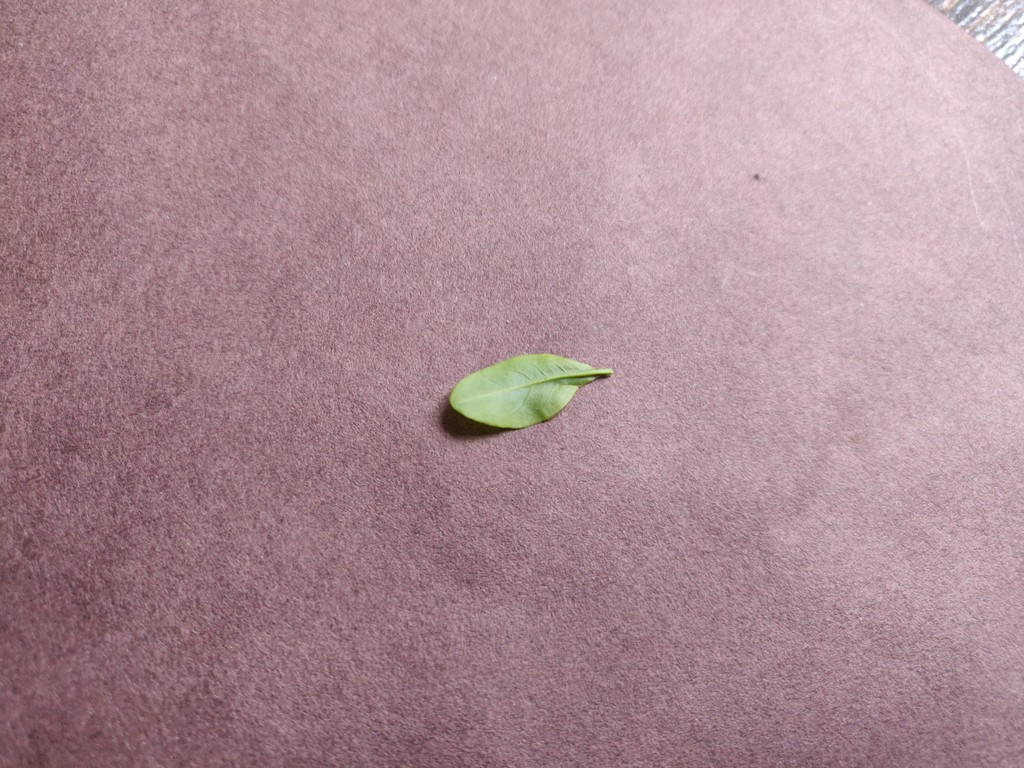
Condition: Healthy
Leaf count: single
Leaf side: back